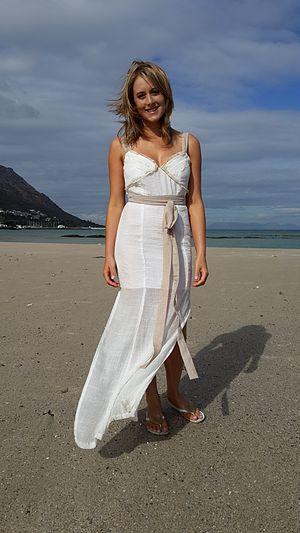
Liza Bronner est une chanteuse et auteure-compositrice d'expression afrikaans.